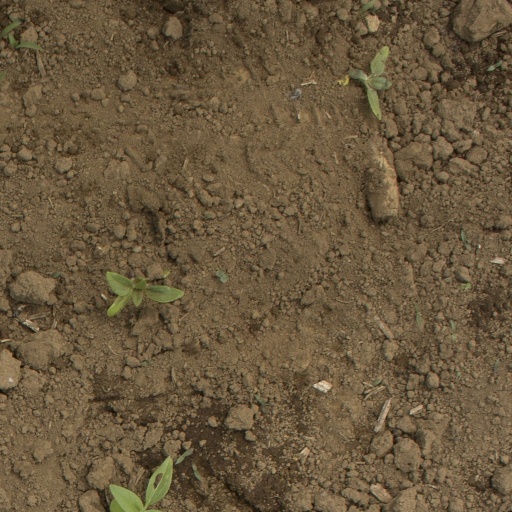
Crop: Jerusalem artichoke